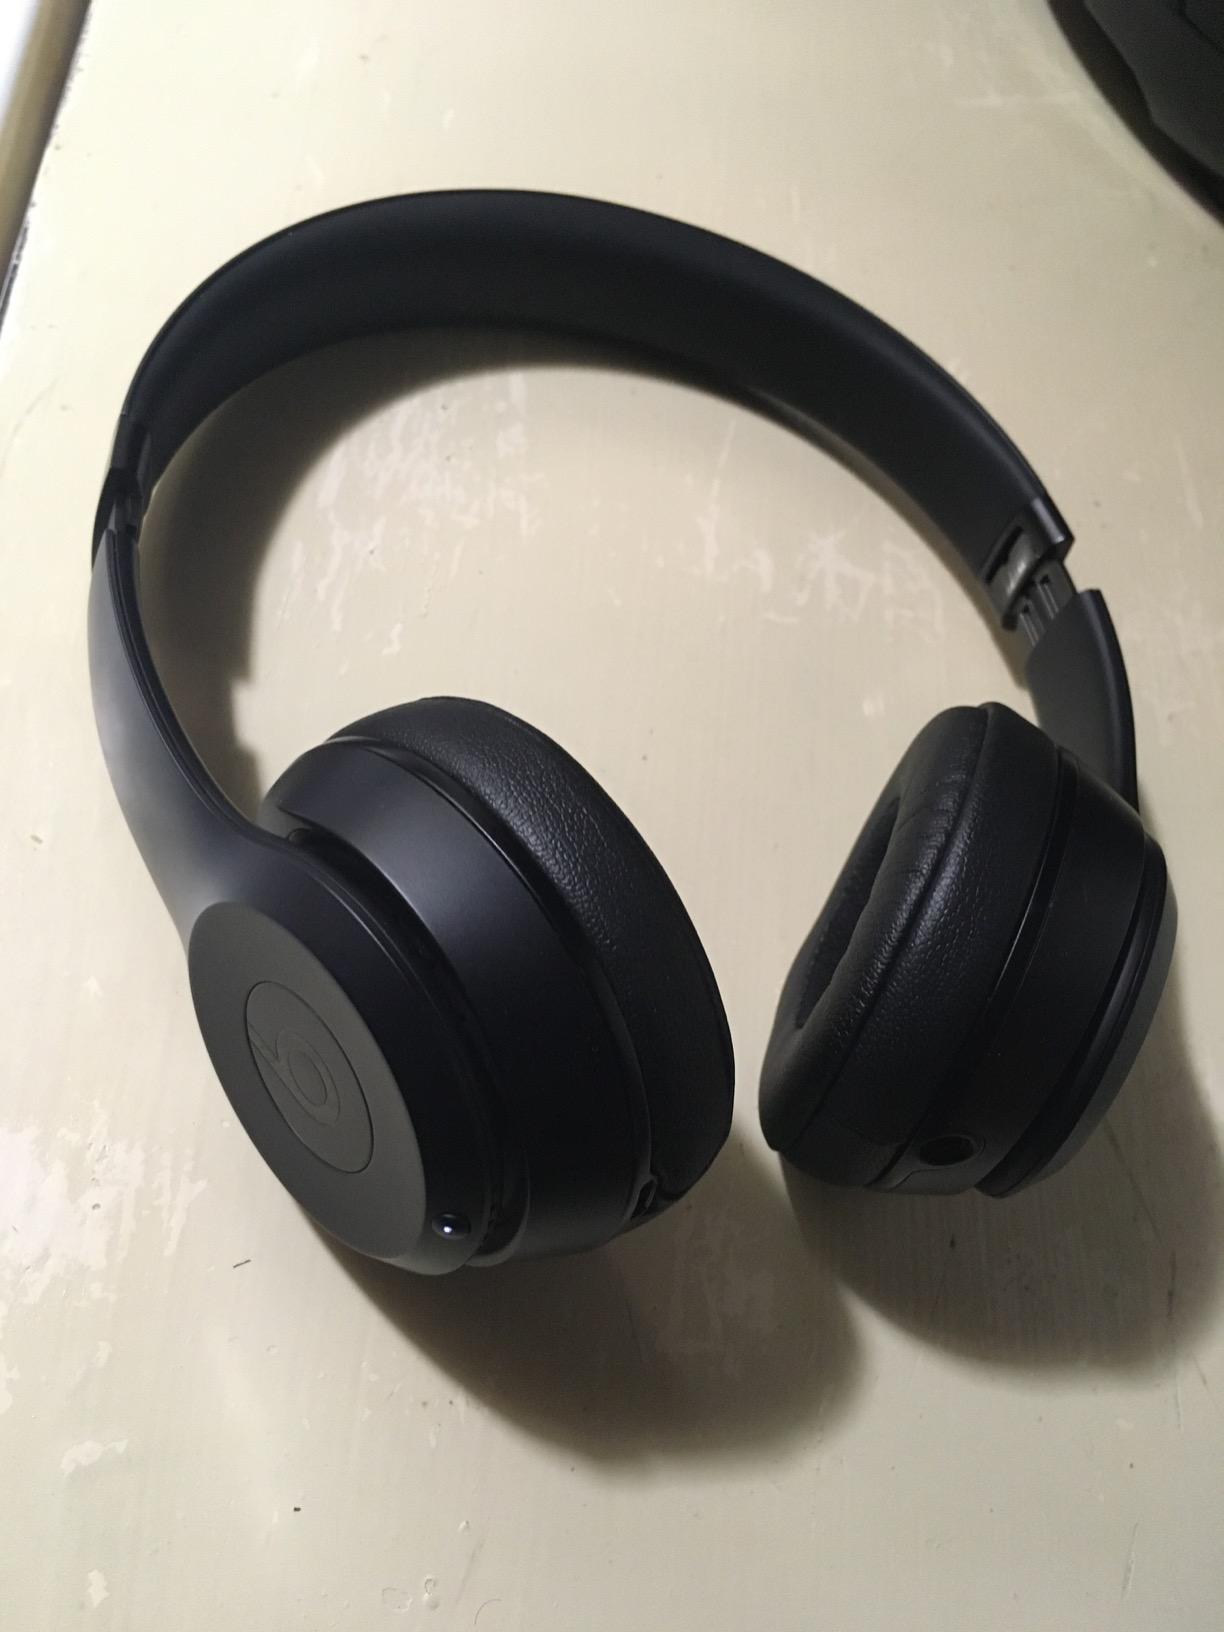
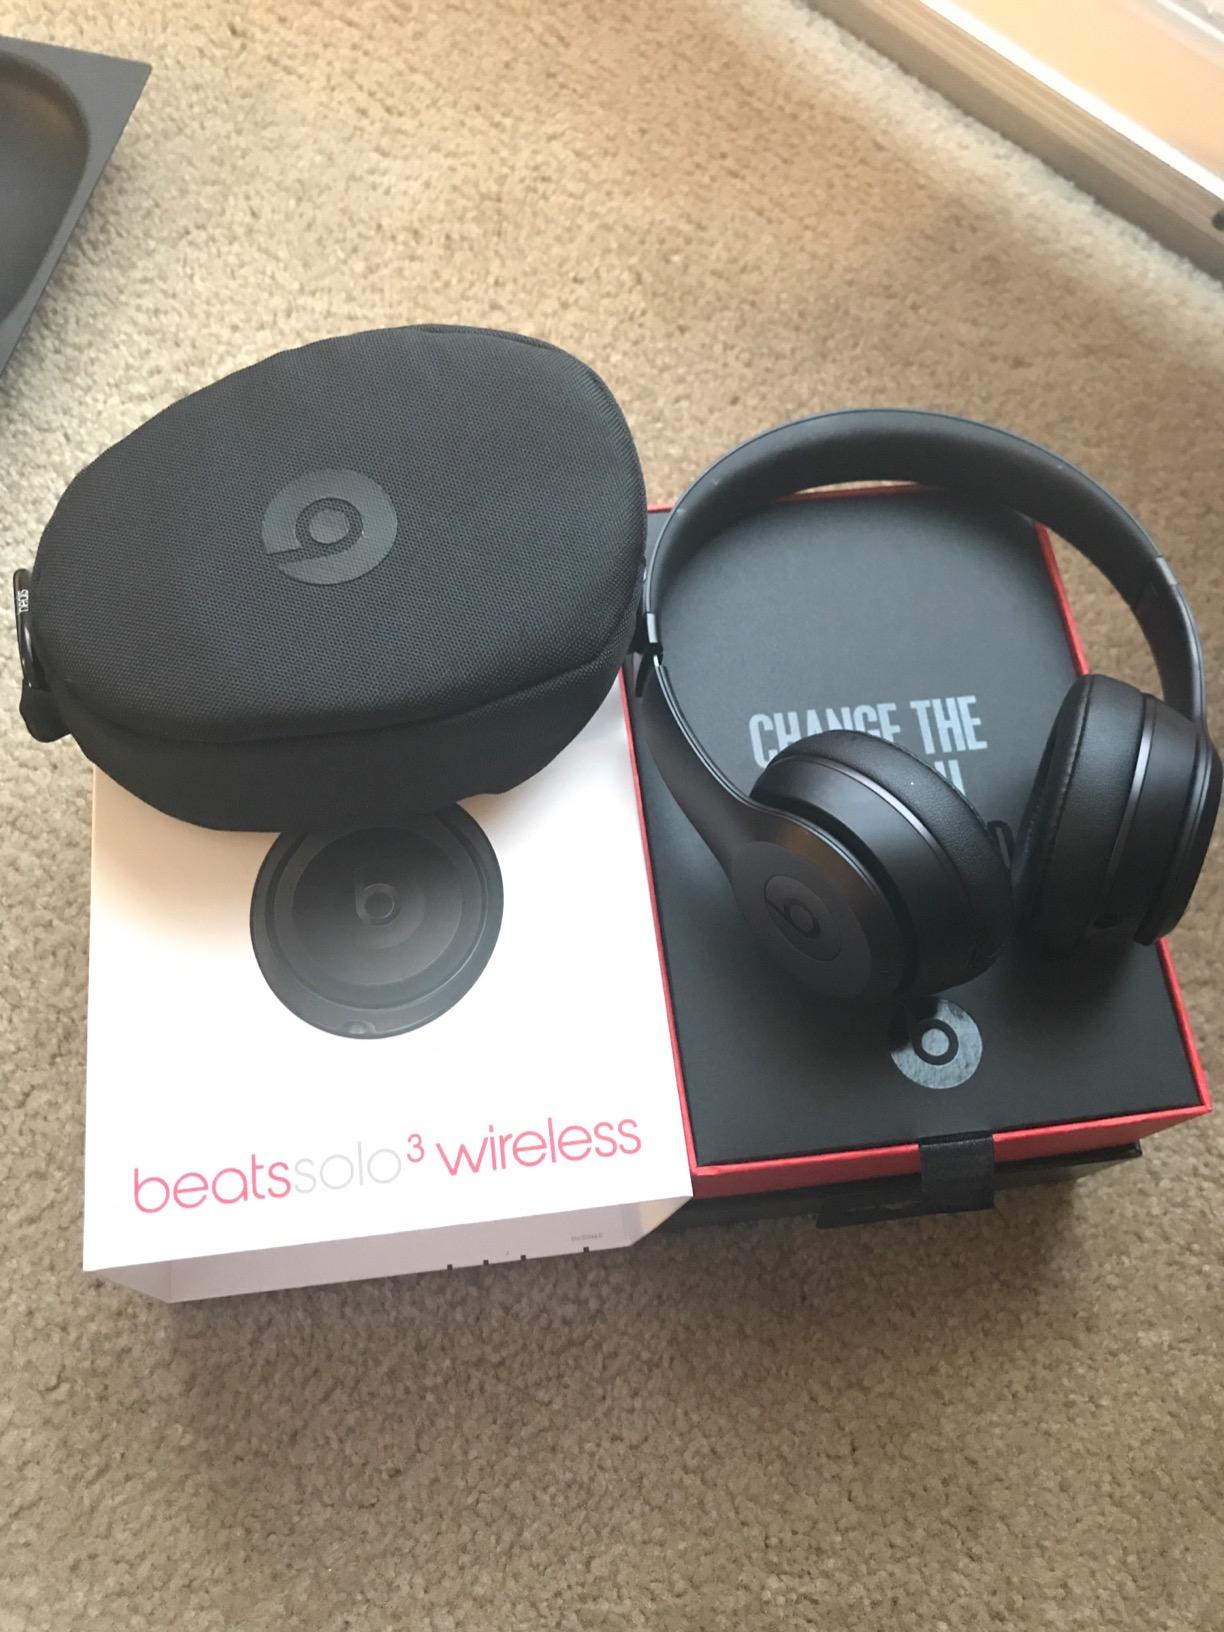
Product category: headphones
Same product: yes